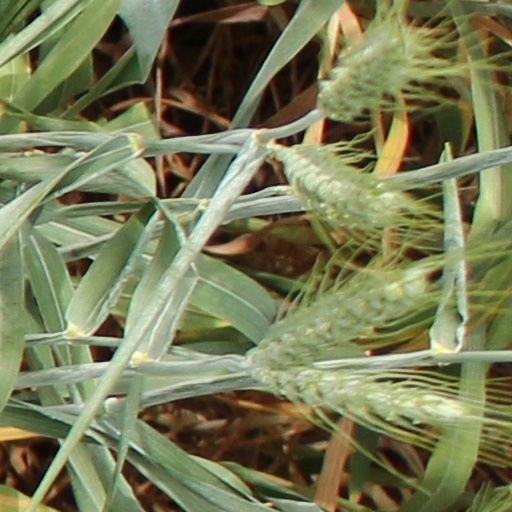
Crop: wheat